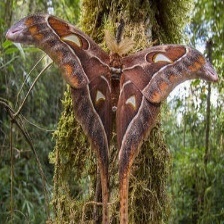
Species: HERCULES MOTH